Bernard Montgomery

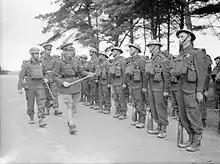
Montgomery inspecting men of the 7th Battalion, Suffolk Regiment, at Sandbanks near Poole, Dorset, 22 March 1941. To his right, wearing a peaked cap, is Brigadier Gerald Templer, commanding the 210th Brigade, the 7th Suffolks' parent formation.

On his return Montgomery antagonised the War Office with trenchant criticisms of the command of the BEF and was briefly relegated to divisional command of 3rd Division, which was the only fully equipped division in Britain. He was made a Companion of the Order of the Bath.